Tom Carper

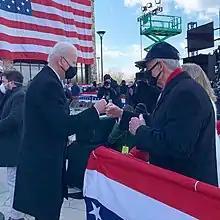
Carper with President-electJoe Biden in January 2021

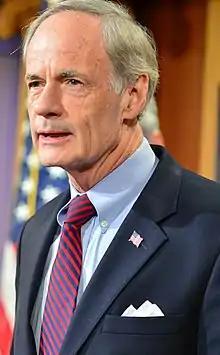
Carper in 2015

Carper served with the Democratic minority in the 108th and 109th Congresses and was part of the Democratic majority in the 110th Congress. At the beginning of the 107th Congress, the Democratic Party was in the minority, but later held the majority. Carper was a member of the moderate Democratic Leadership Council (DLC), of which he served as vice chair. In 2004, Carper became part of the Senate Democratic leadership. As a member of a four-person "Executive Committee", he is one of four deputy whips. David Broder of "The Washington Post" has called Carper "a notably effective and non-partisan leader, admired and trusted on both sides of the aisle."